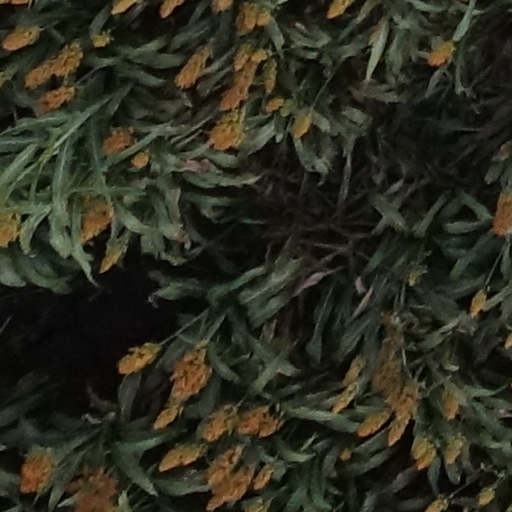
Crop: sorghum